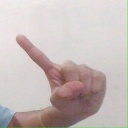
अक्षर: ए